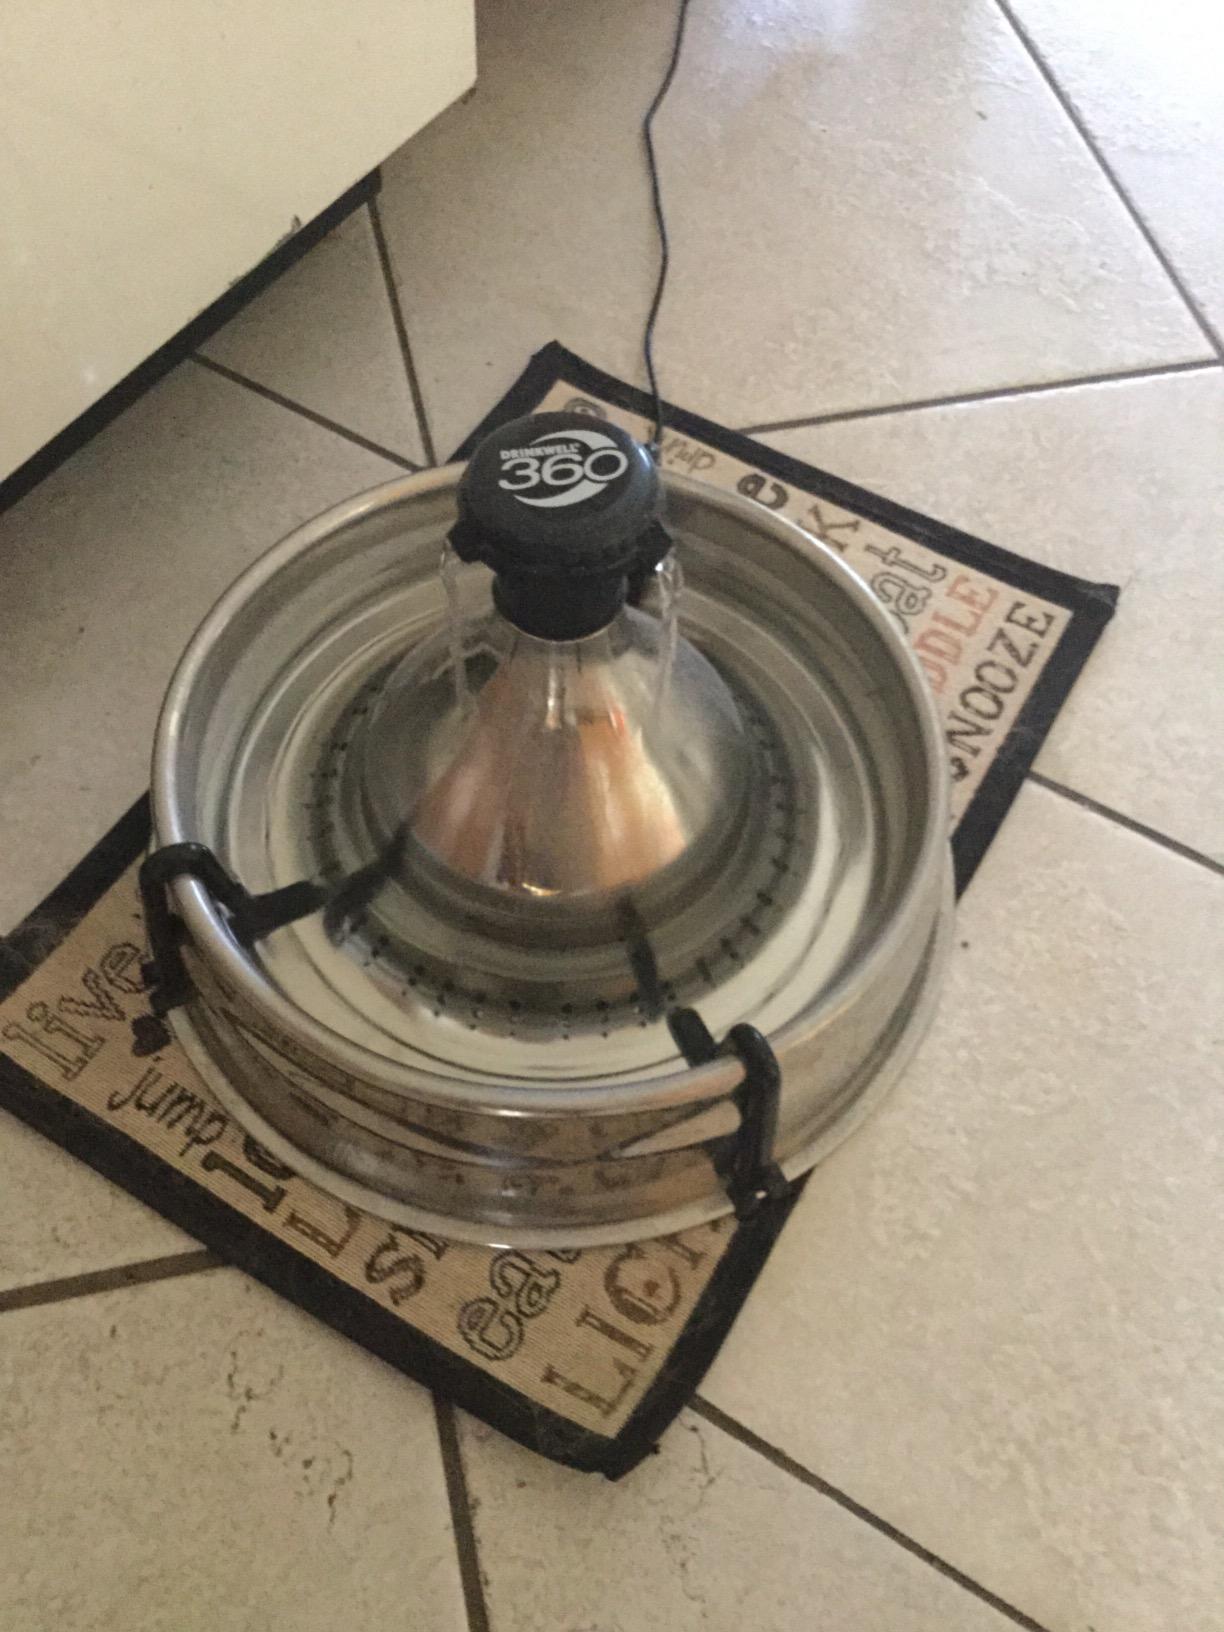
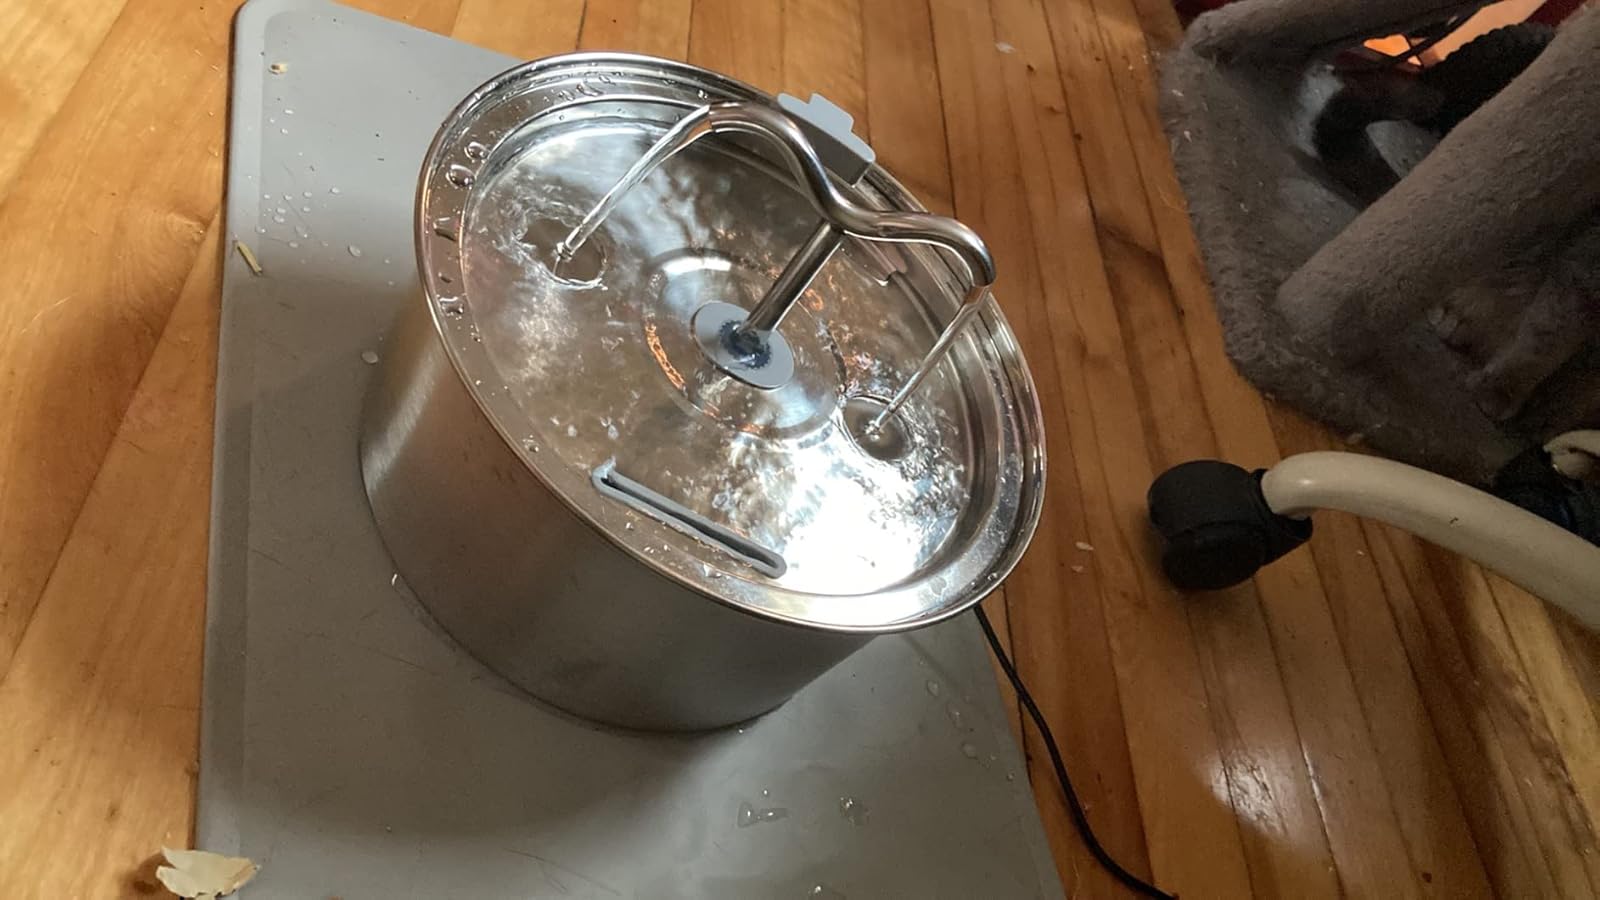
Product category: items_bowl
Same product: no